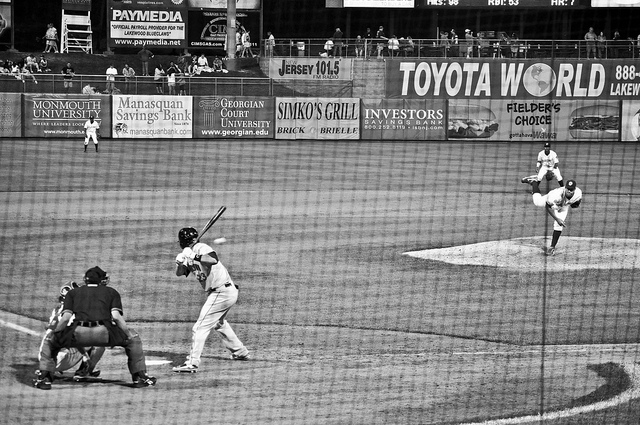
cầu thủ bóng chày đang cầm gậy đánh bóng trên sân